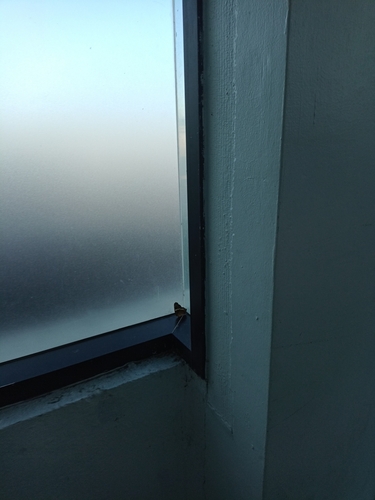
Scientific name: Anartia fatima
Common name: Banded peacock
Family: Nymphalidae
Order: Lepidoptera
Pollinator type: Primary pollinator
Habitat: Open areas and gardens
Geographic range: South America
Conservation status: Least Concern